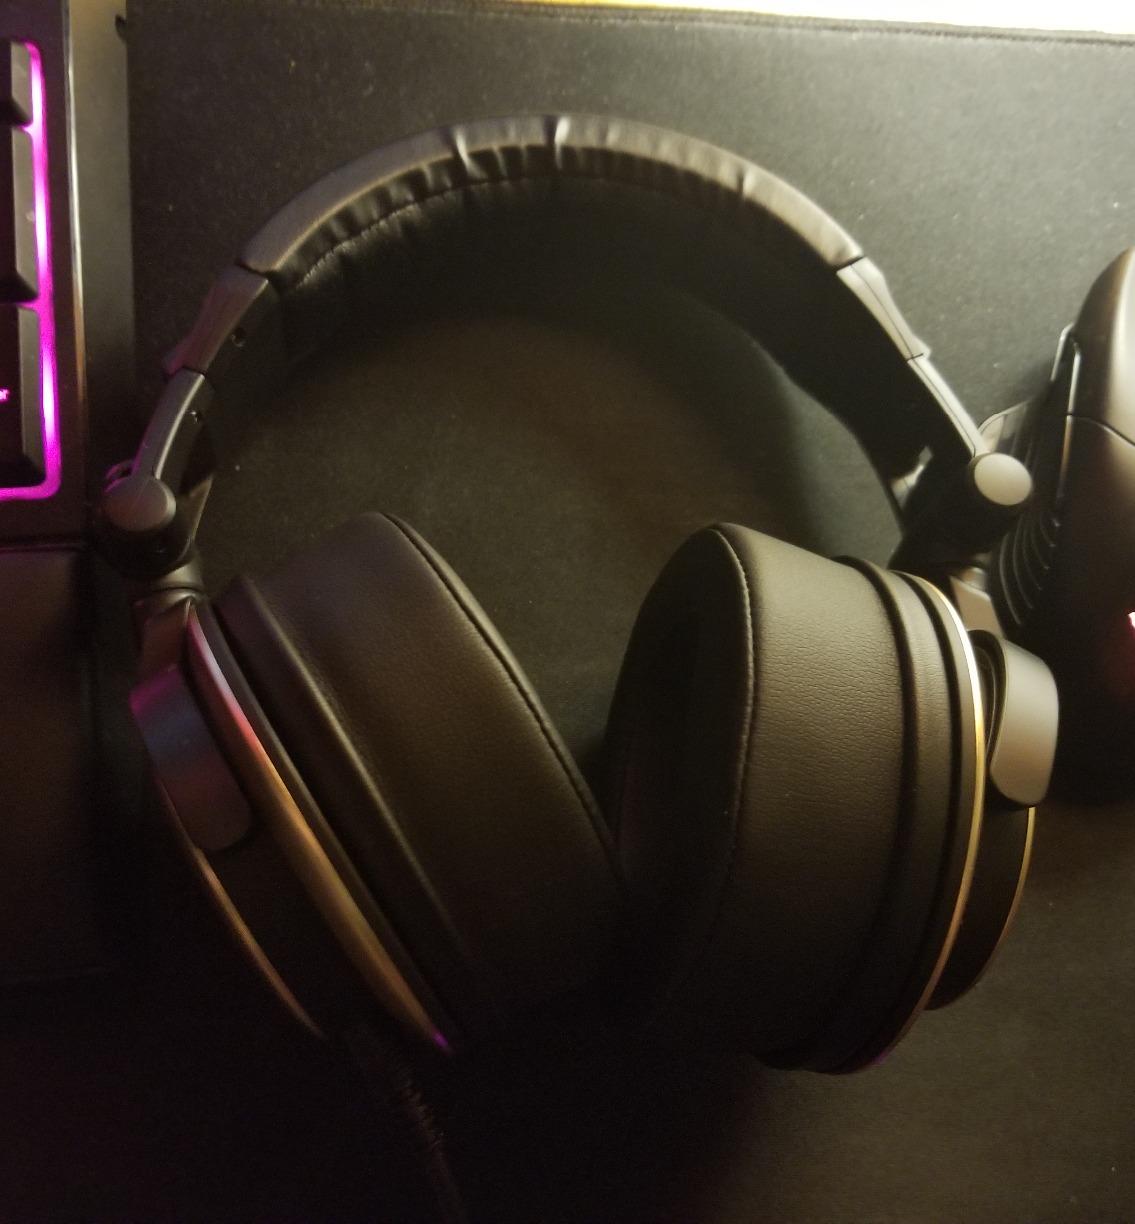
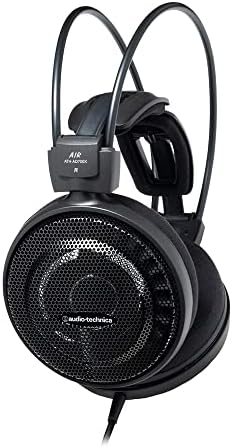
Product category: headphones
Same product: no